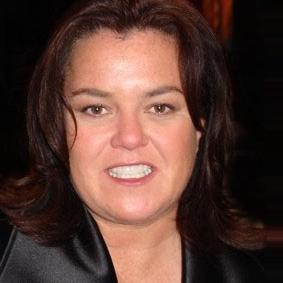
Age: 43